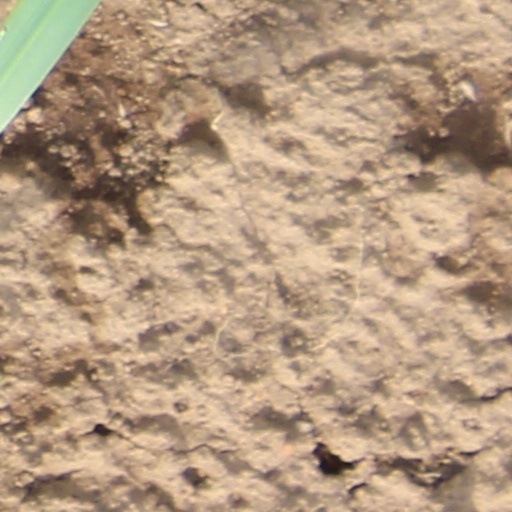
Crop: wheat